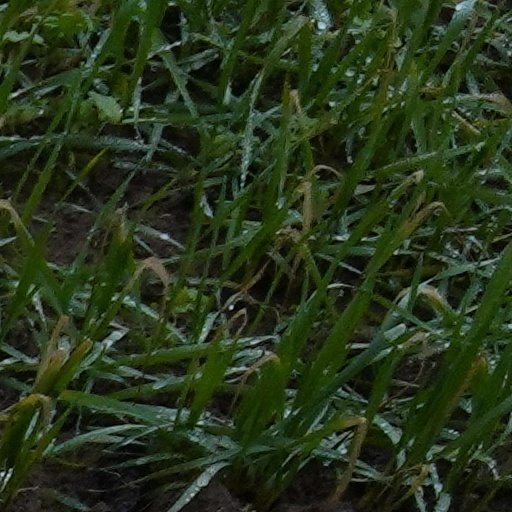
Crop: wheat